Who Wants to Be a Millionaire Hot Seat (Indonesian game show)

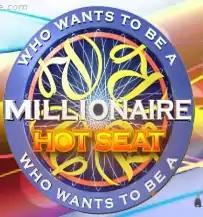
Logo of "Who Wants to Be a Millionaire Hot Seat"

Who Wants to Be a Millionaire Hot Seat was an Indonesian game show based on the original British format of "Who Wants to Be a Millionaire?". It premiered on RCTI on Monday, September 13, 2010, at 17.30 (UTC+7). The host was Ferdi Hasan. Despite its name, the top prize was a quarter of a billion Indonesian rupiah, however after September 19, the top prize was increased to half a billion rupiah, and the money tree was changed. It can be earned by answering 15 multiple-choice questions correctly. The only lifeline was "pass".